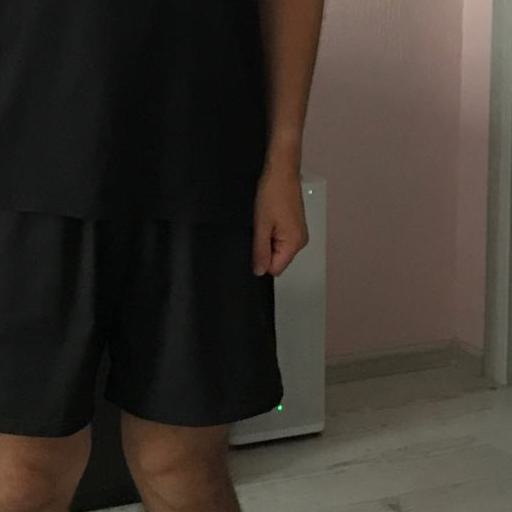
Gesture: no_gesture